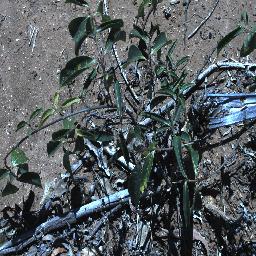
Label: rubber_vine